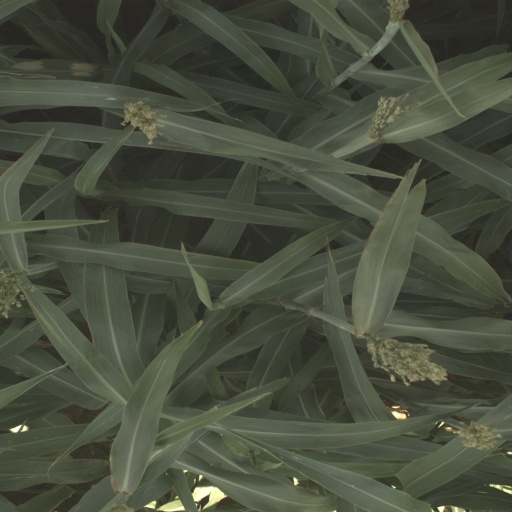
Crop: sorghum